United Nations Security Council Resolution 1548

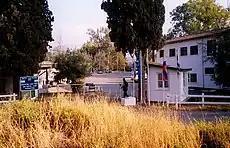
UNFICYP base

Under United Nations Security Council resolution 1548, adopted unanimously on 11 June 2004, after reaffirming all resolutions on the situation in Cyprus, particularly Resolution 1251 (1999), the council extended the mandate of the United Nations Peacekeeping Force in Cyprus (UNFICYP) for an additional six months until 15 December 2004.